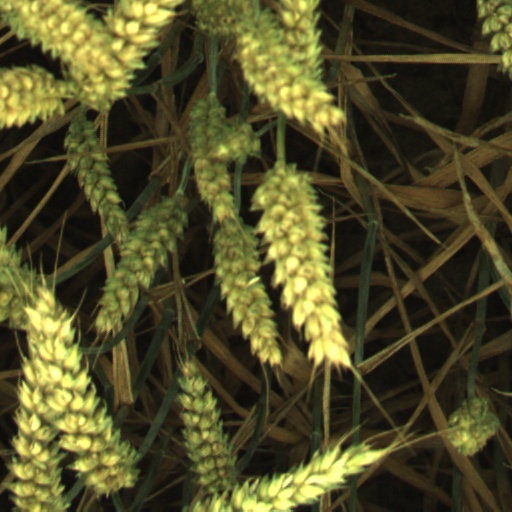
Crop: wheat